Johnny Manziel

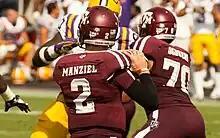
Manziel playing against LSU – October 20, 2012

Manziel, after performing well during spring ball and fall practices, won the starting job over Jameill Showers and Matt Joeckel before the season began. His first game was supposed to be against Louisiana Tech in Shreveport, Louisiana on Thursday, August 30, 2012, but the game was postponed until October 13 due to Hurricane Isaac hitting the Louisiana coast two days prior to game time. Consequently, Manziel's college football debut was played as a redshirt freshman against the Florida Gators before a home crowd at Kyle Field.